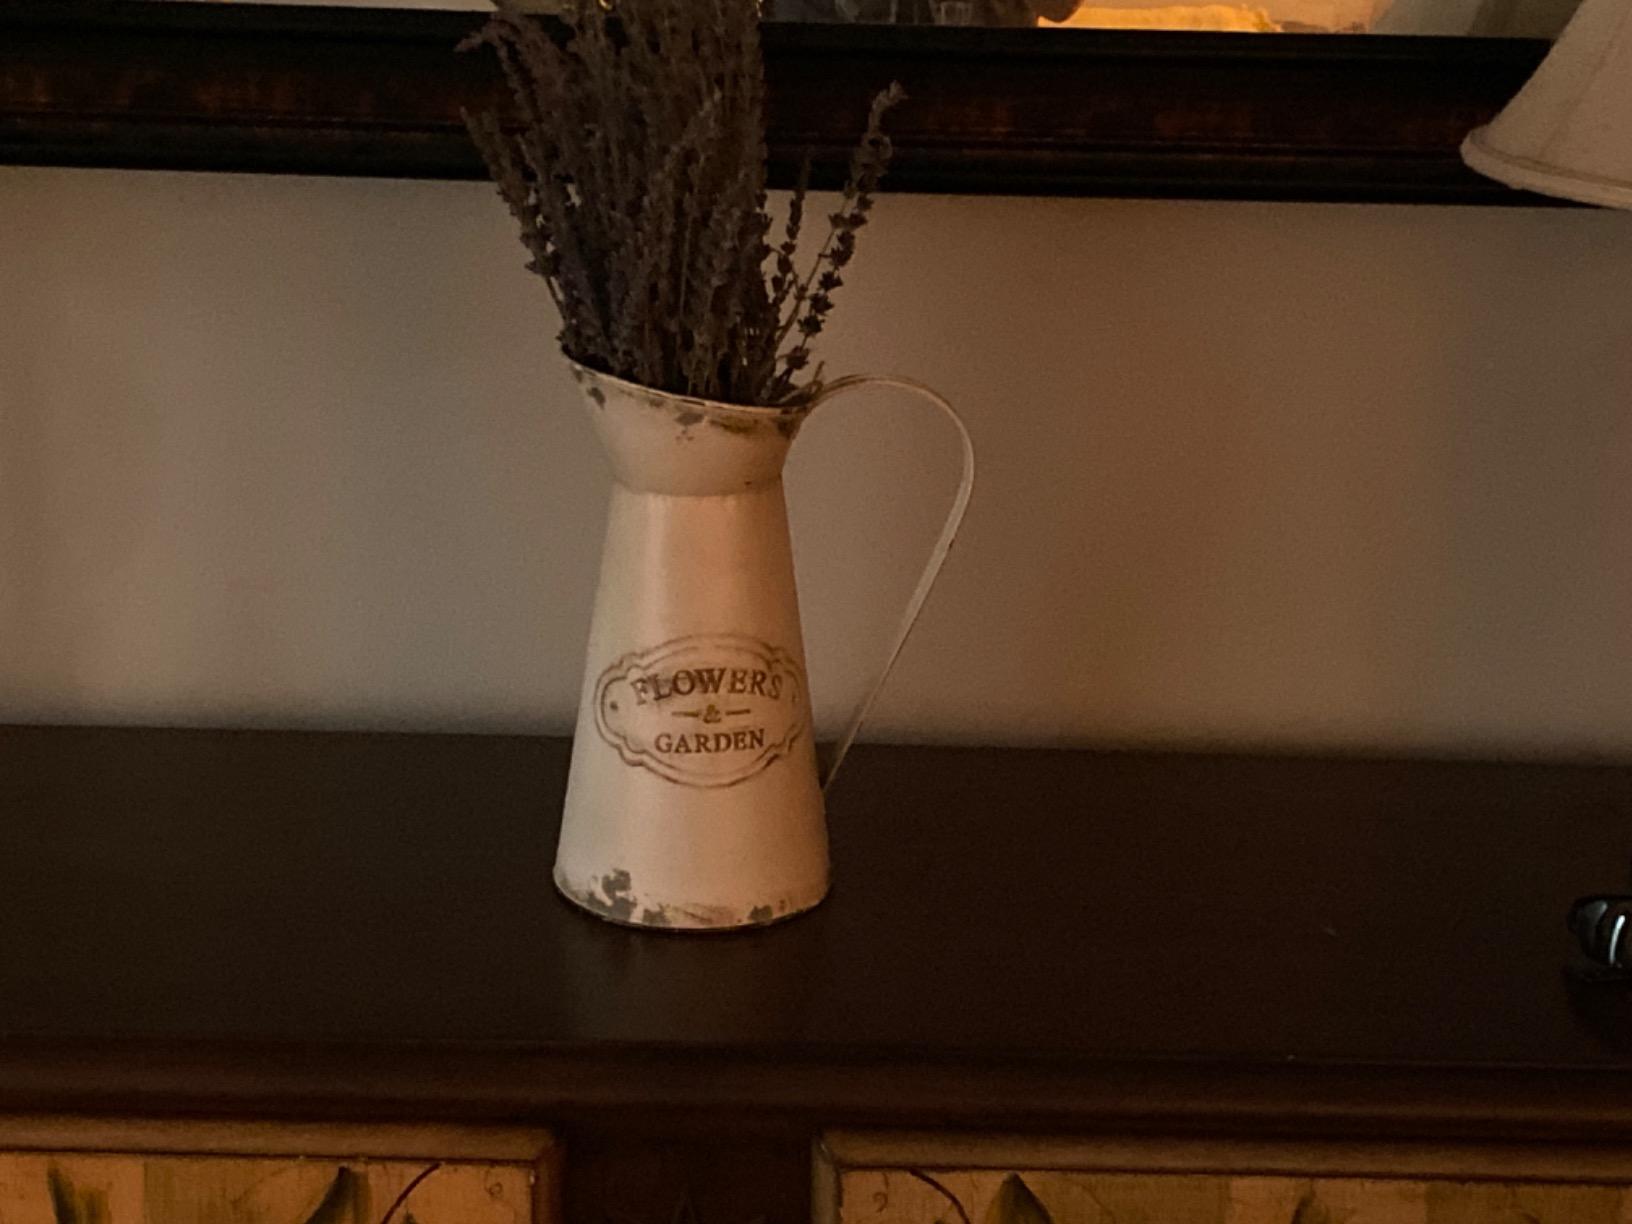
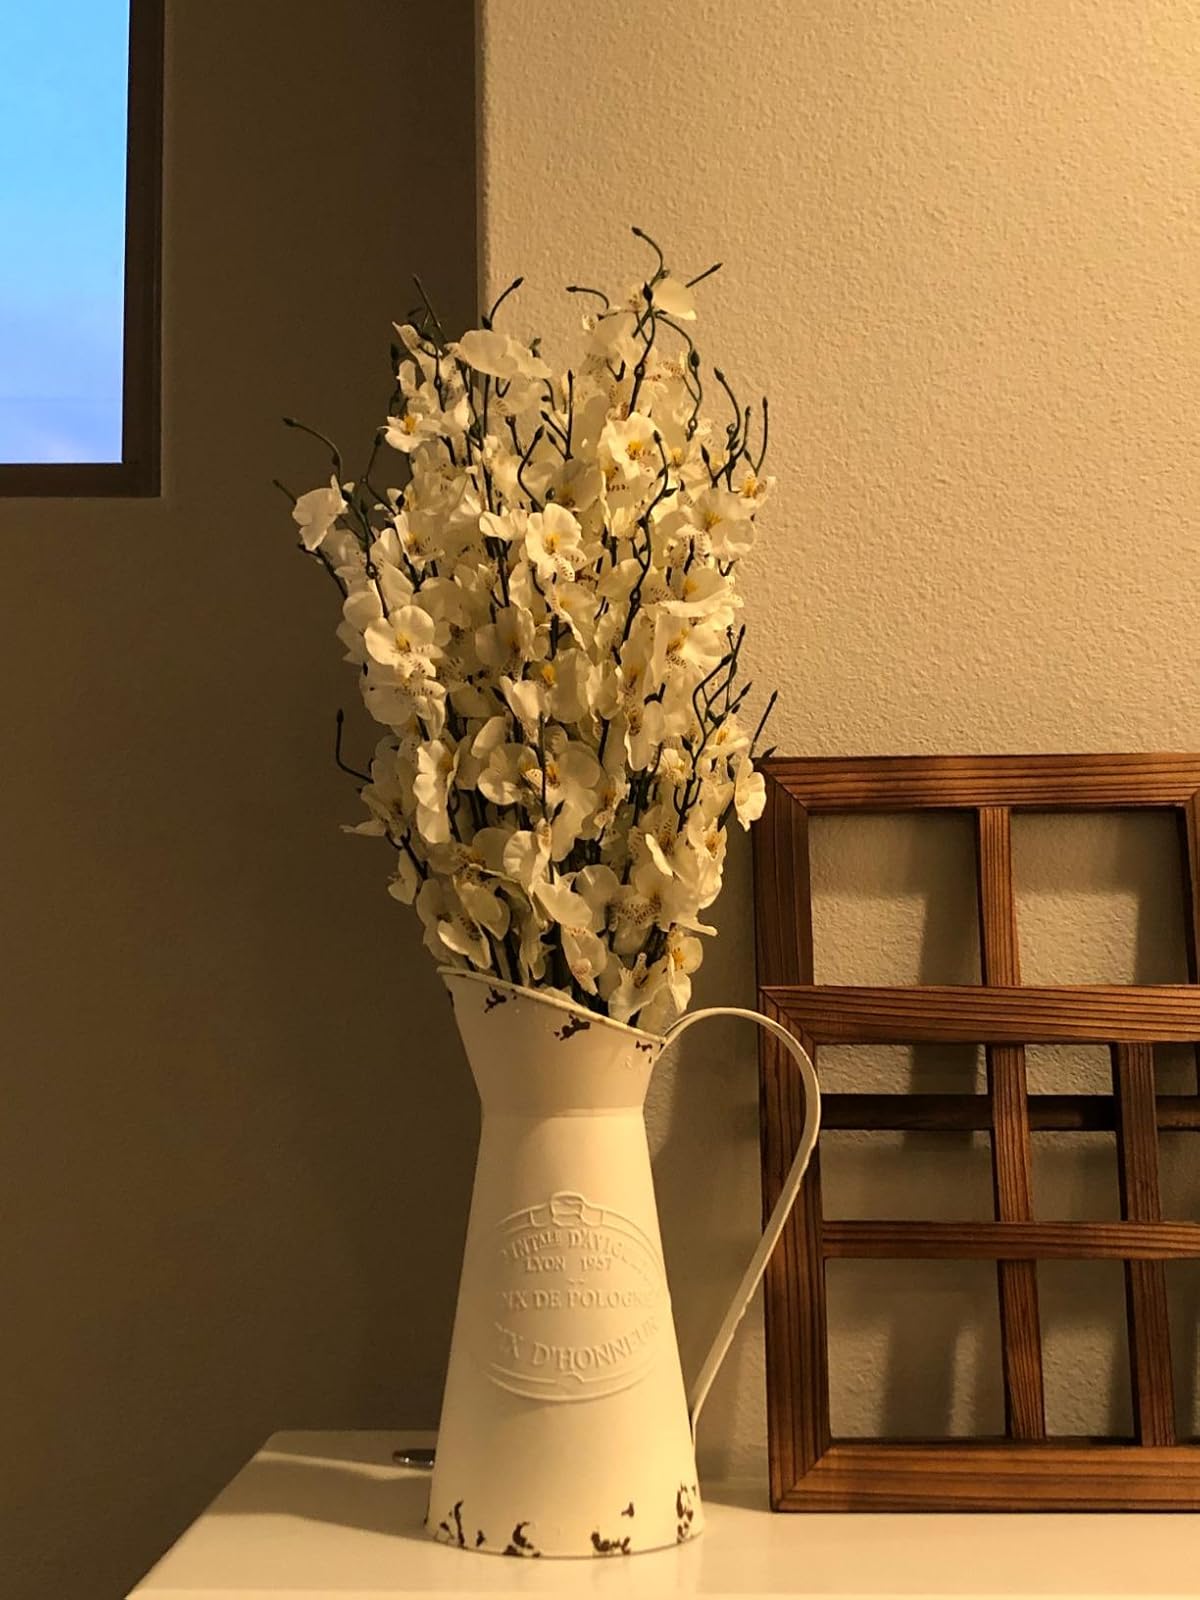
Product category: vase
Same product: no